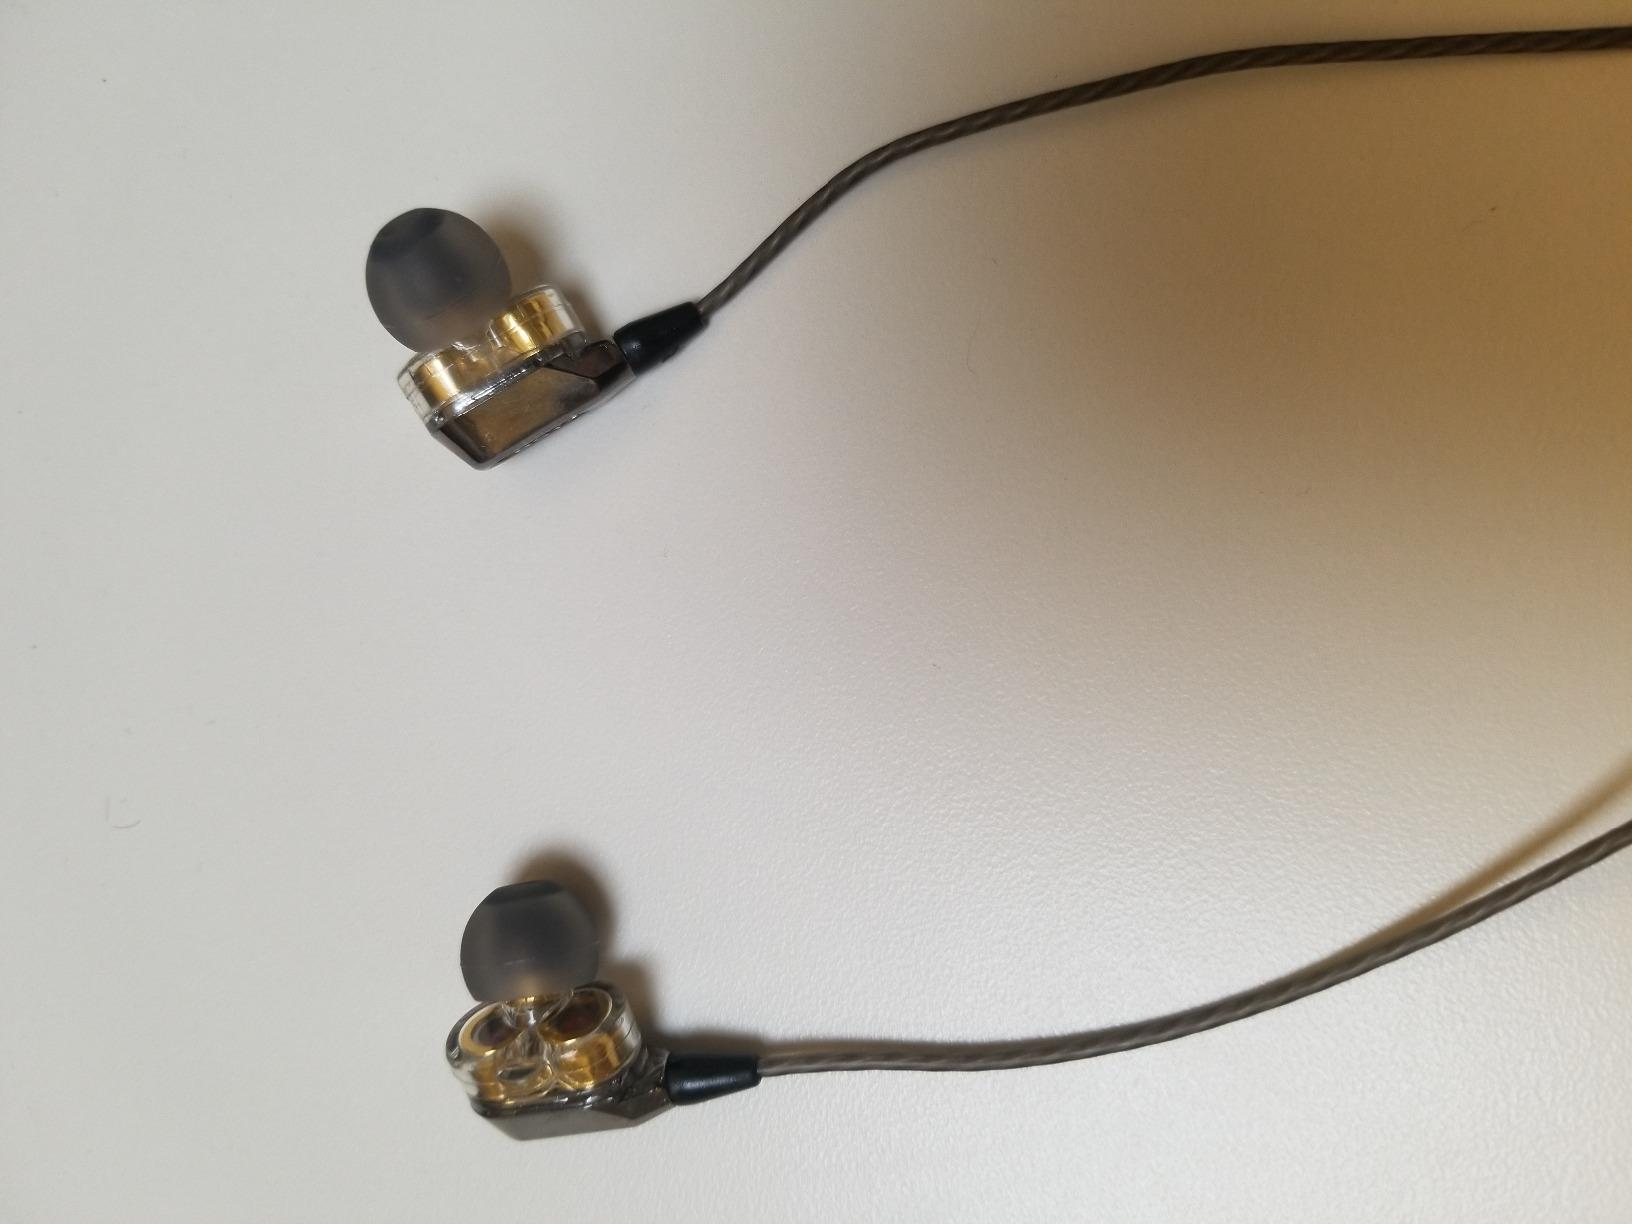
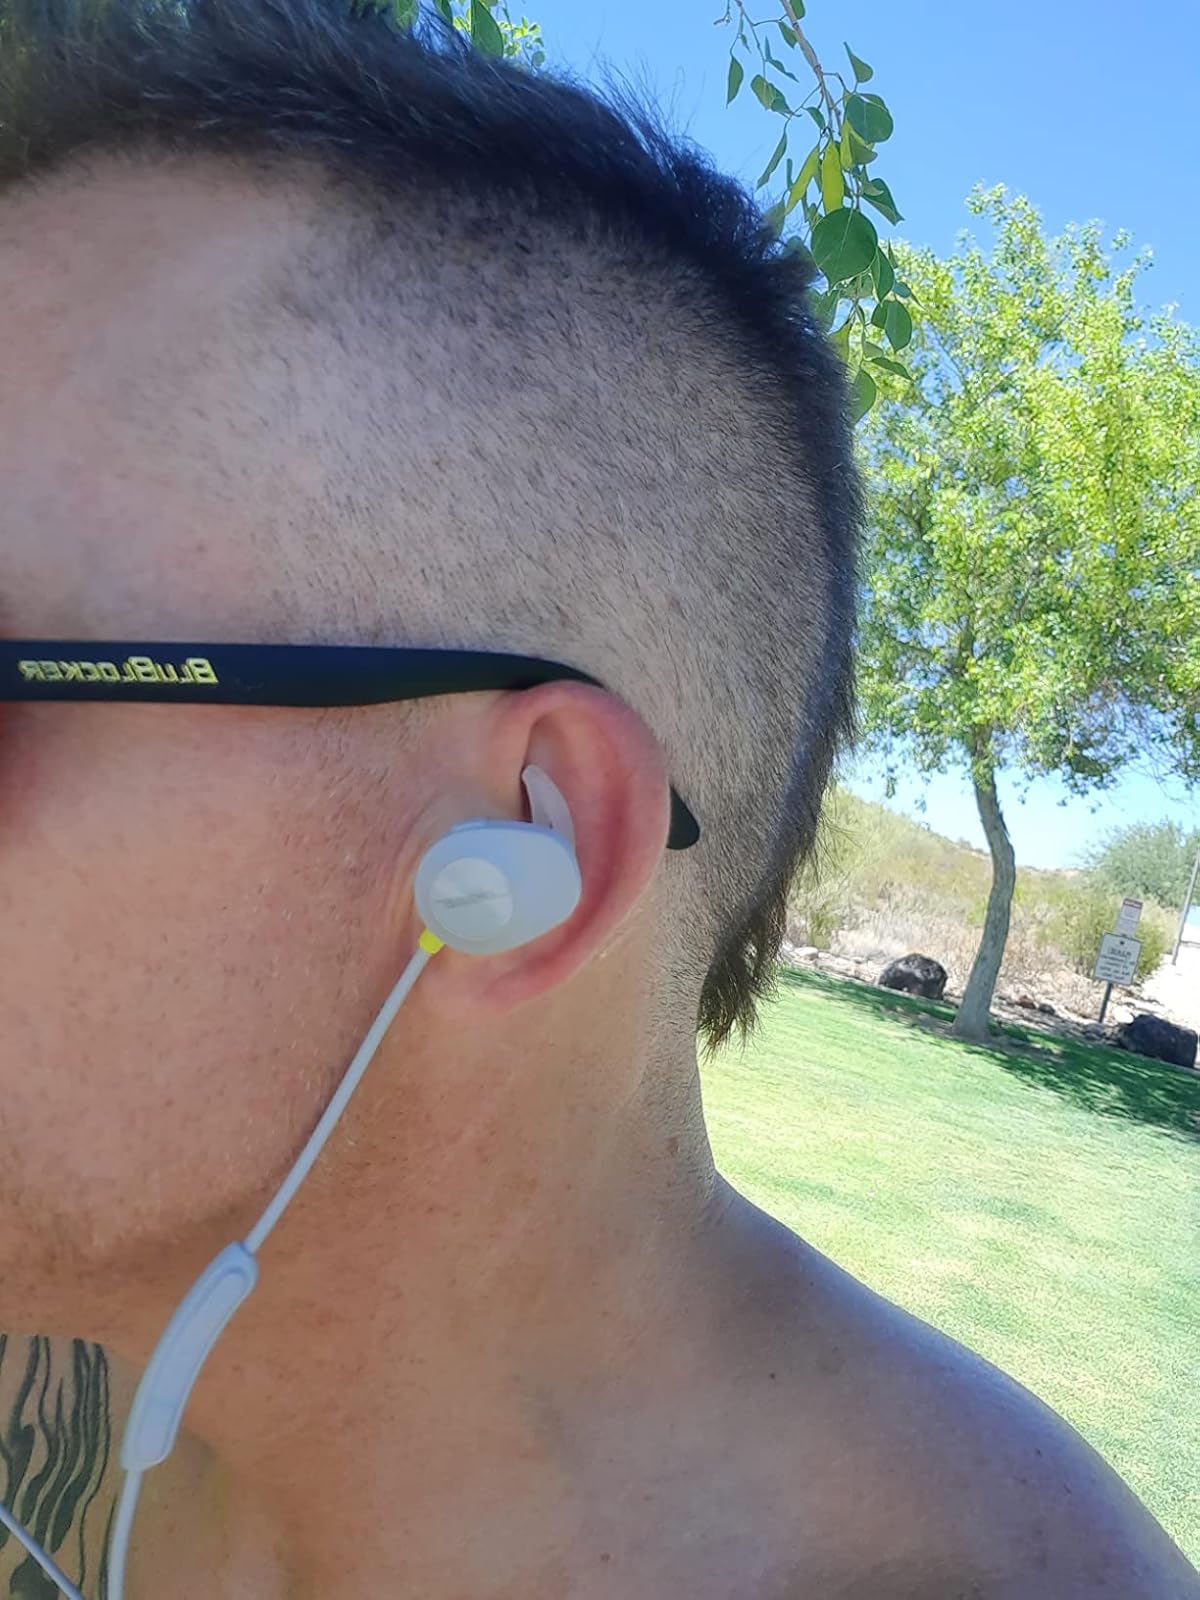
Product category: headphones
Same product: no